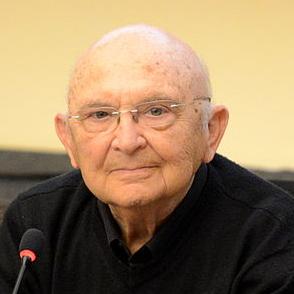
Age: 81